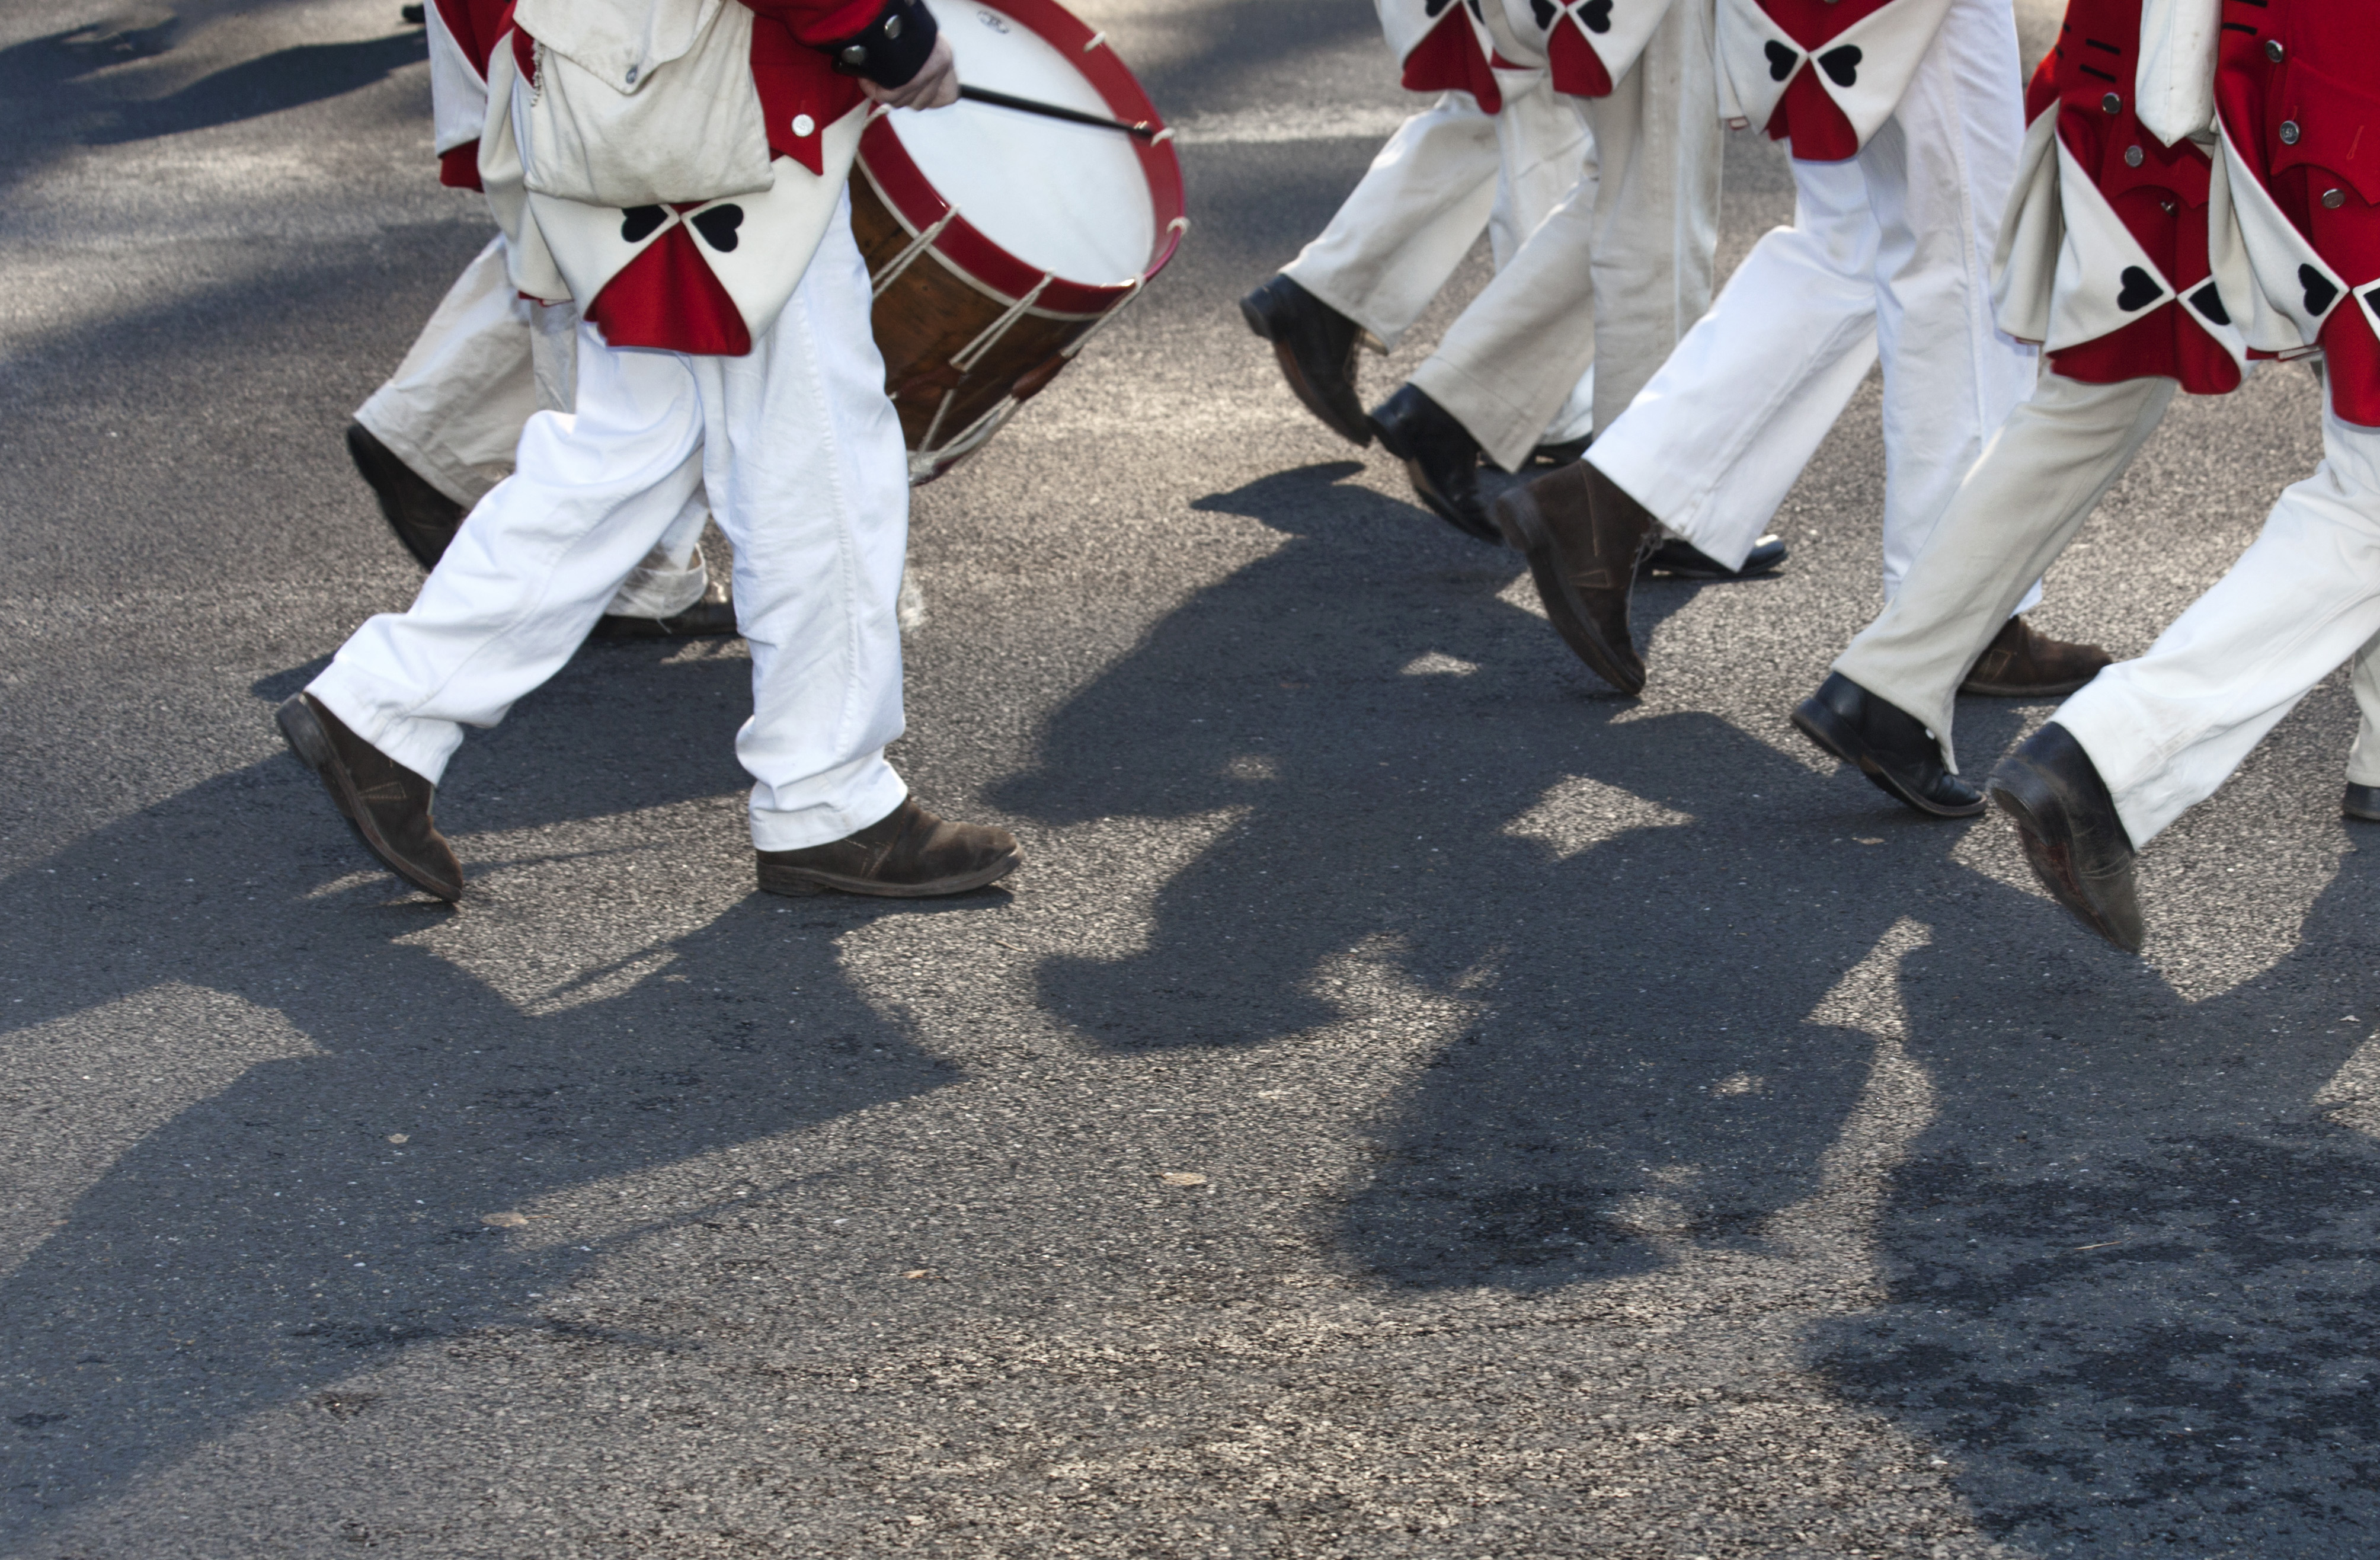
parade, war, festival, down, drummer, marching